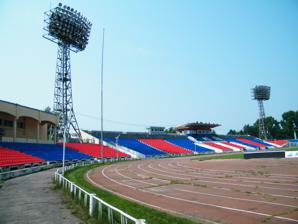
Building: Lenin Stadium (Khabarovsk)
Country: Russia
Year built: 1951
Sports venue in Khabarovsk, Russia 48°28′44″N 135°02′47″E / 48.47889°N 135.04639°E / 48.47889; 135.04639 Lenin Stadium Location Khabarovsk , Russia Capacity 15,200 Opened 1957 Tenants FC SKA-Khabarovsk Lenin Stadium ( Russian : Стадион имени Ленина ) is a multi-use stadium in Khabarovsk , Russia . It is currently used mostly for association football matches and is the home ground of FC SKA-Khabarovsk . The stadium holds 15,200 people. It is named after communist revolutionary Vladimir Lenin . References